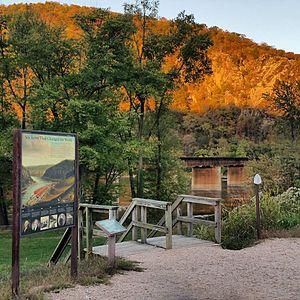
"La manufacture d'armes à feu Harpers Ferry Armory, plus connue sous le nom d' armurerie militaire américaine et arsenal à Harpers Ferry, était la deuxième manufacture d'armes à feu militaire fédérale commandée par le gouvernement des États-Unis. Elle était située à Harpers Ferry, en Virginie occidentale, tandis que la première manufacture militaire fédérale était celle de Springfield Armory située à Springfield, dans le Massachusetts. Dans de nombreux livres, la ville s'appelle ""Harper's Ferry"" avec une apostrophe.